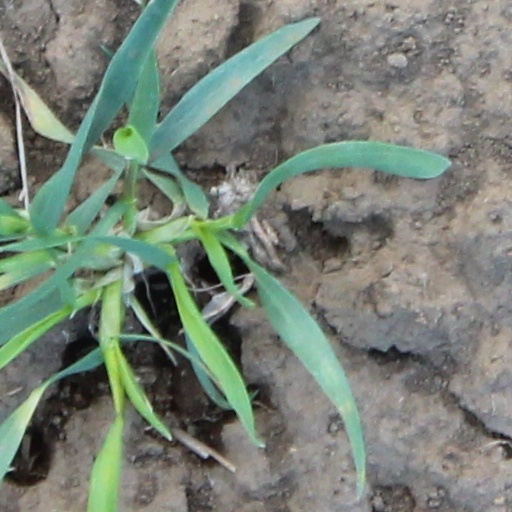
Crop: wheat